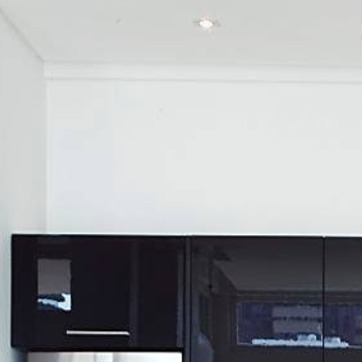
Material: painted